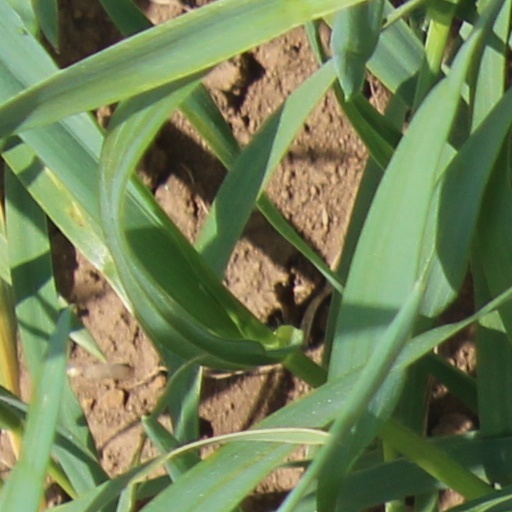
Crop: wheat